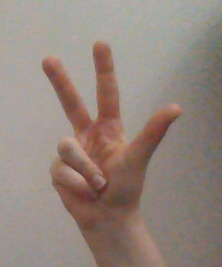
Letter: al